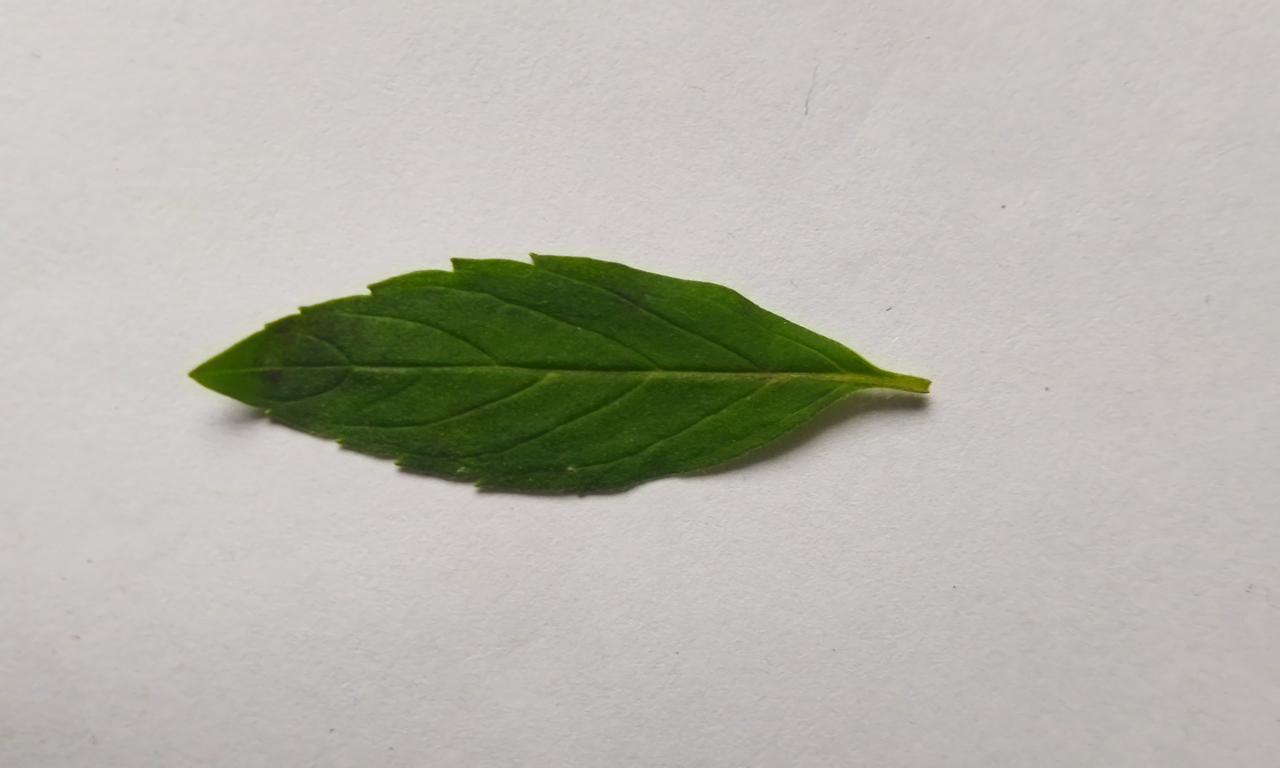
Label: Fresh